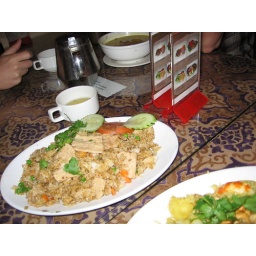
The one in the corner is a pineapple variant. A good yellow curry is up top.